214th Rifle Division

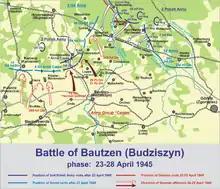
Battle of Bautzen. Note positions of the 214th south of Niesky.

Rokossovskii issued a surrender ultimatum to 6th Army on January 8 which was rejected out of hand, as expected. Following this he made his final dispositions for Operation Ring which was to begin on January 10. The 214th was allocated to 65th Army's shock group along with four other rifle divisions, the 91st Tank Brigade, and six Guards heavy tank regiments (KV tanks). The division, advancing on the Army's left flank, was directly allocated two regiments of medium/heavy artillery. The artillery preparation began at 0805 hours and lasted 55 minutes. Despite stubborn resistance initially the Army's shock group soon overwhelmed 44th Infantry and its supporting battalions from the 76th and 113th Infantry Divisions. The 214th and 27th Guards, again operating in tandem but now working with about 30 tanks of 91st Tanks and the 9th and 10th Guards Heavy Tanks, rolled over and through six battalions defending on 44th Infantry's right wing, capturing the western portion of State Farm No. 1, Hill 117.5 and the territory north of and east along the Golaya "Balka". The attack was finally contained by a battalion of the 113th and small groups of tanks but not before the two divisions had gained from 4.5-7km, leaving the 44th Infantry reduced to remnants.